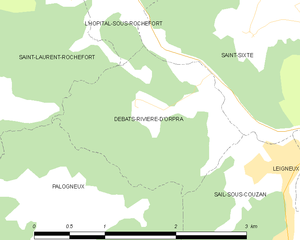
Débats-Rivière-d'Orpra est une commune française située dans le département de la Loire en région Auvergne-Rhône-Alpes, et faisant partie de Loire Forez Agglomération.